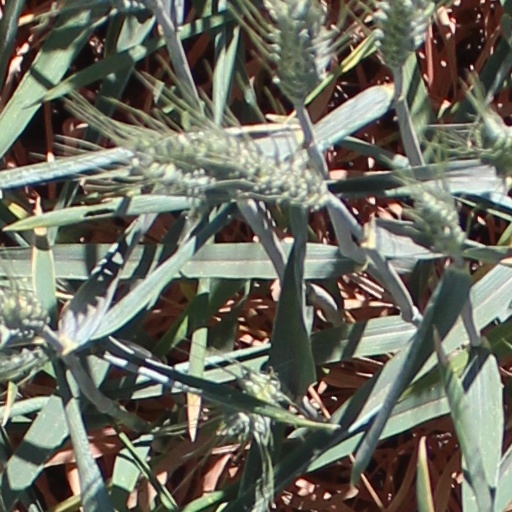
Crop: wheat